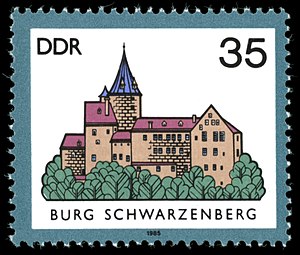
Schloss Schwarzenberg (Sachsen)
Frimærke fra DDR
Slottet Schloss Schwarzenberg var oprindelig et forsvarsanlæg fra middelalderen og præger ved siden af St.-Georgen-Kirche byen Schwarzenberg i Erzgebirgskreis i Sachsen.